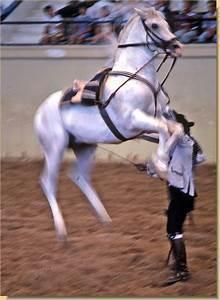
horse